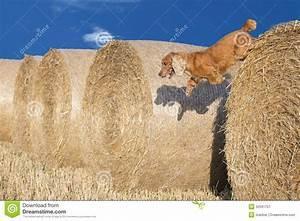
dog